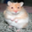
Label: hamster